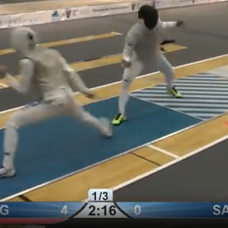
Label: Resized Point